Lê Thánh Tông

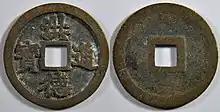
Coins issued by Emperor Lê Thánh Tông during his later reign from 1469 to 1497

In 1483 Lê Thánh Tông created a new code for Đại Việt, called the Hồng Đức Code, which is Vietnam's National Treasures and is kept in the National Library in form of woodblocks No A.314.